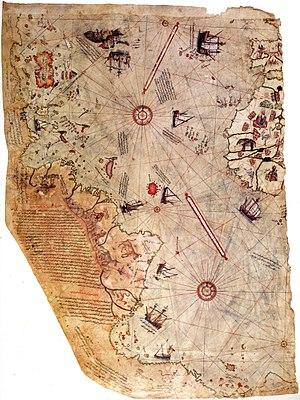
La carte de Piri Reis est une carte ancienne, découverte en 1929 lors de la restauration du palais de Topkapı à Istanbul. Elle est attribuée à l'amiral et cartographe ottoman Piri Reis qui l'aurait tracée en 1513. Dessinée sur une peau de gazelle, elle détaille les côtes occidentales de l'Afrique et les côtes orientales de l'Amérique du Sud.
OOPArt ou oopart est un sigle ou un nom anglais formé à partir des initiales de out of place artifact. La paternité de cette expression revient au zoologiste américain Ivan T. Sanderson, qui l'emploie pour désigner un artéfact dont la présence sur le site de sa découverte constitue a priori une anomalie et une énigme.
L'histoire de la géographie se compose de nombreuses histoires de la géographie qui ont varié au fil de l'histoire et entre différents groupes culturels et politiques. Depuis le XIXᵉ siècle, la géographie est devenue une discipline universitaire.
L'Empire ottoman, connu historiquement en Europe de l'Ouest comme l'Empire turc, la Turquie ottomane ou simplement la Turquie, est un empire fondé à la fin du XIIIᵉ siècle au nord-ouest de l'Anatolie, dans la commune de Söğüt, par le chef tribal oghouze Osman Iᵉʳ. Après 1354, les Ottomans sont entrés en Europe, et, avec la conquête des Balkans, le Beylik ottoman s'est transformé en un empire trans-continental. Après l'avoir encerclé et réduit à sa capitale et à quelques lambeaux, les Ottomans ont mis fin à l'Empire byzantin en 1453 par la conquête de Constantinople sous le règne du sultan Mehmed II.